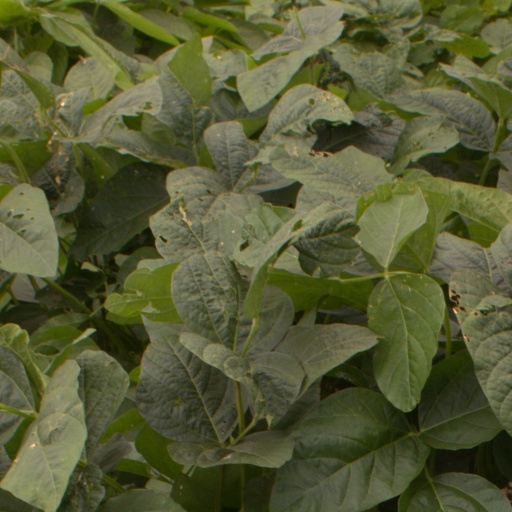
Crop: soybean